History of the Minnesota Vikings

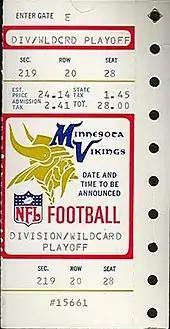
A ticket for the 1988 NFC Wildcard Game between the Vikings and the Rams.

On January 6, 1986, following the 1985 season, Grant re-retired, this time for good. At the time of his retirement, he was the sixth-winningest coach in NFL history with 168 career wins, including the playoffs. In 18 seasons, he led the Vikings to a 158–96–5 regular season record. Longtime Vikings assistant coach Jerry Burns was named the fourth head coach in team history on January 7, 1986. He served as the Vikings offensive coordinator from 1968 to 1985, when the team won 11 division titles and played in four Super Bowls. In his first season, the Vikings, led by the NFL Comeback Player of the Year Tommy Kramer, went 9–7, their first winning record in four years. In his second season, he led the Vikings to the NFC championship game.